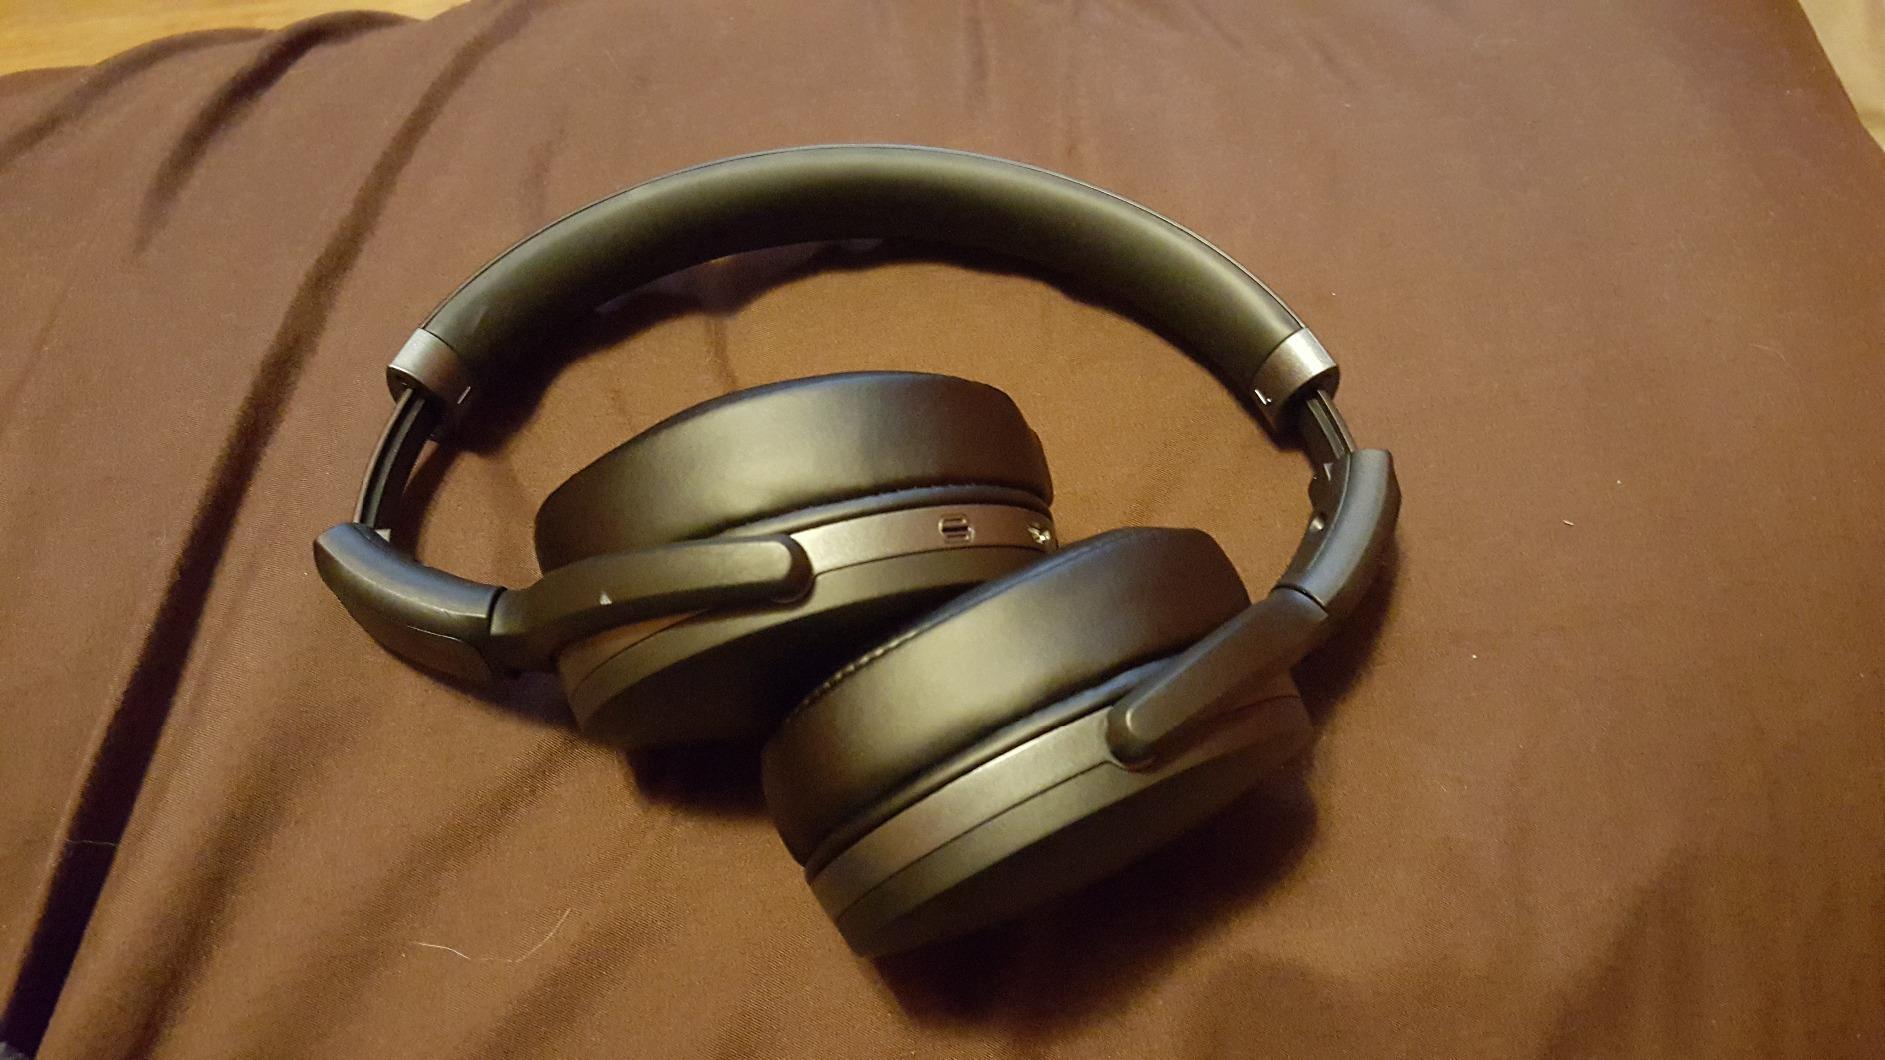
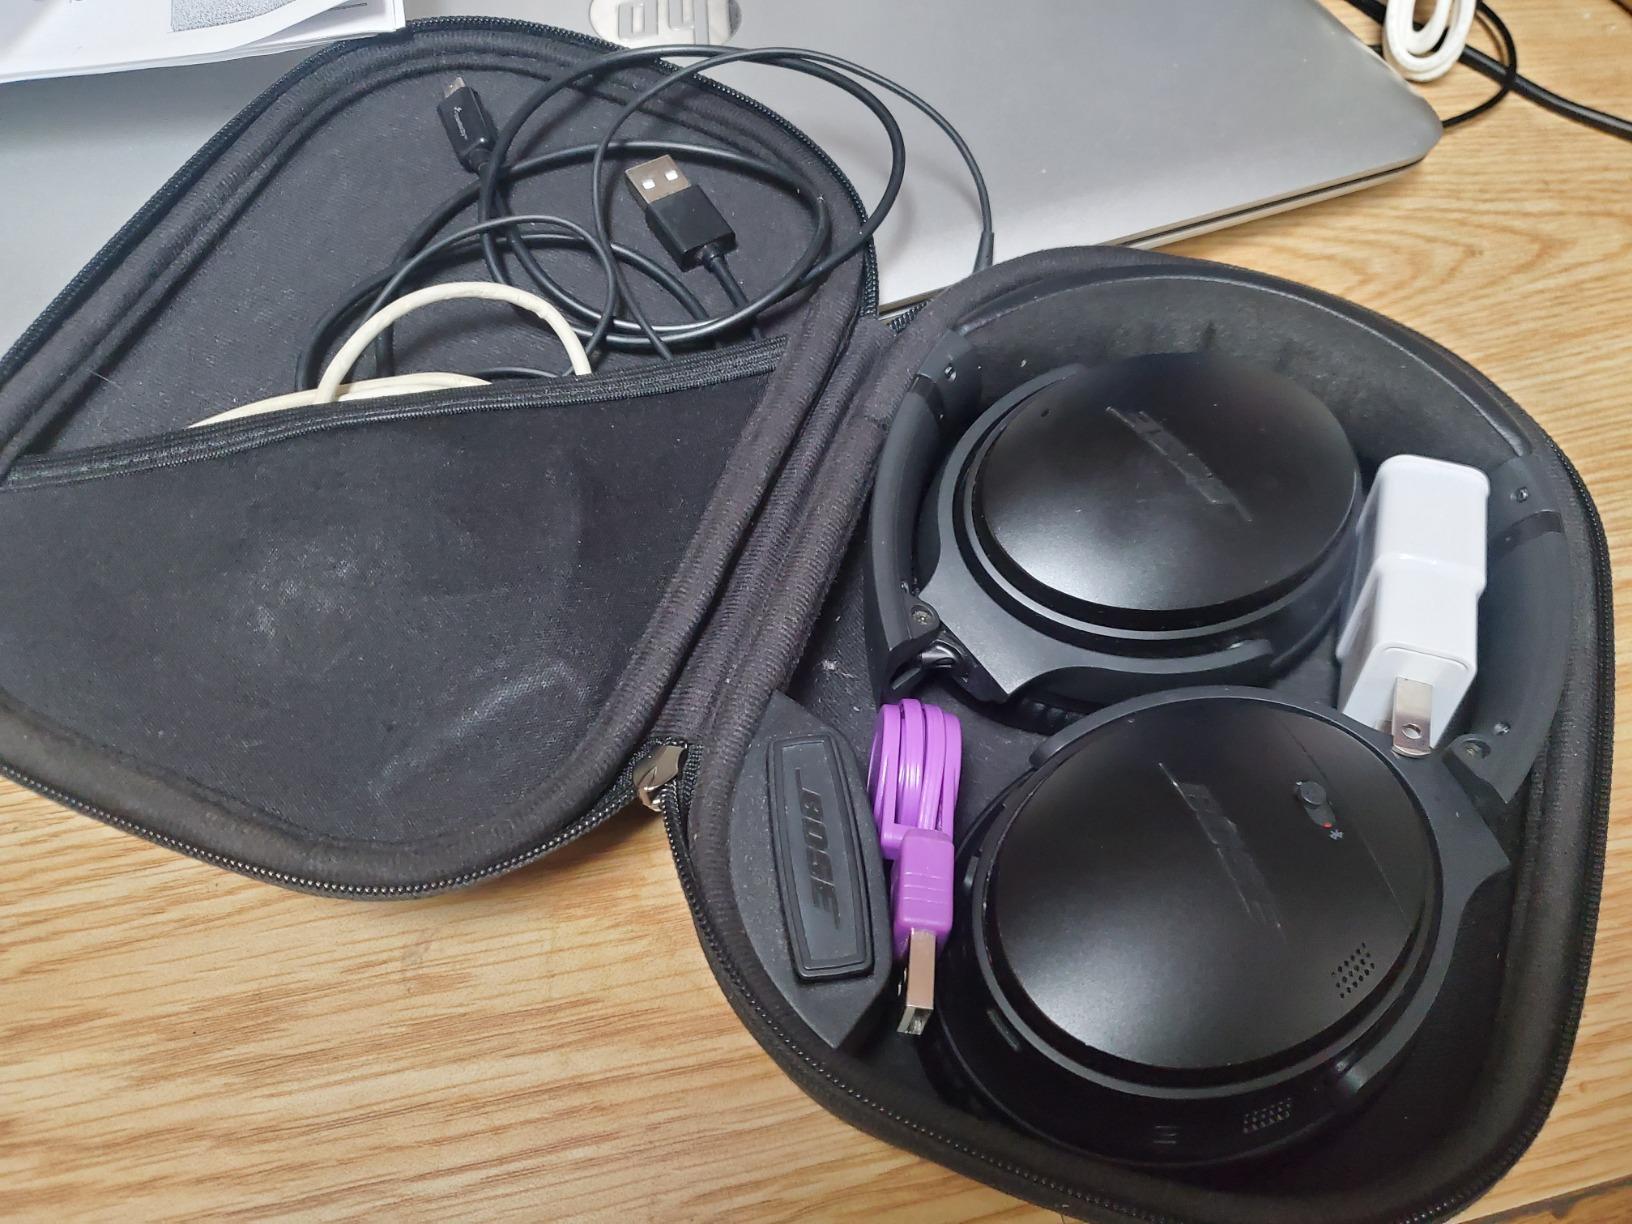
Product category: headphones
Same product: no